Esther Williams

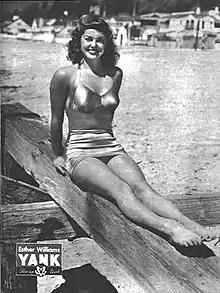
A pin-up of Williams from a 1945 issue of "Yank, the Army Weekly"

Williams was enthusiastic about swimming in her youth. Her older sister, Maurine, took her to Manhattan Beach and to the local pool. She took a job counting towels at the pool to pay the five-cent entry fee, and while there, had swimming lessons from the male lifeguards. From them, she learned the "male only" swimming strokes, including the butterfly, with which she would later break records.